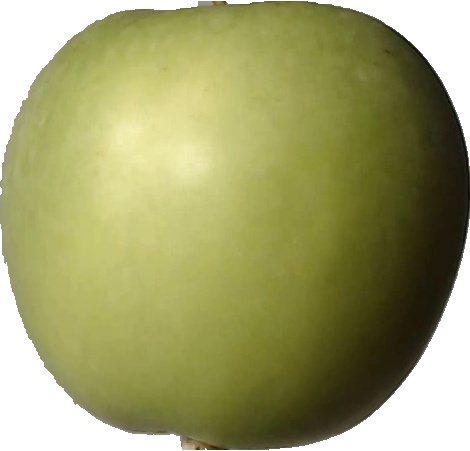
Label: apple_granny_smith_1